Bachar Houli

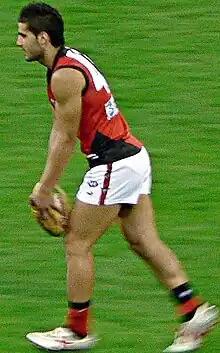
Houli with Essendon during his debut season in May 2007

In the 2006 AFL national draft, Houli was chosen by the Essendon Football Club as its fifth selection, and the 42nd pick overall.